Lockheed MC-130

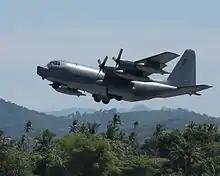
MC-130P Combat Shadow, 17th Special Operations Squadron

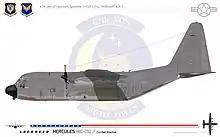
MC-130P Combat Shadow

The MC-130P series of aircraft entered service in 1965 during the Vietnam War as HC-130H CROWN airborne controllers to locate downed aircrew and direct Combat Search and Rescue operations over North Vietnam. After tanker equipment was added to 11 HC-130Hs, they entered service as HC-130P SAR command and control/helicopter aerial refueling aircraft in November 1966. Combat Shadows have been part of the Air Force special operations force since 1986. In February 1996, AFSOC's 28-aircraft tanker fleet was redesignated the MC-130P, aligning the variant with other M-series special operations mission aircraft.